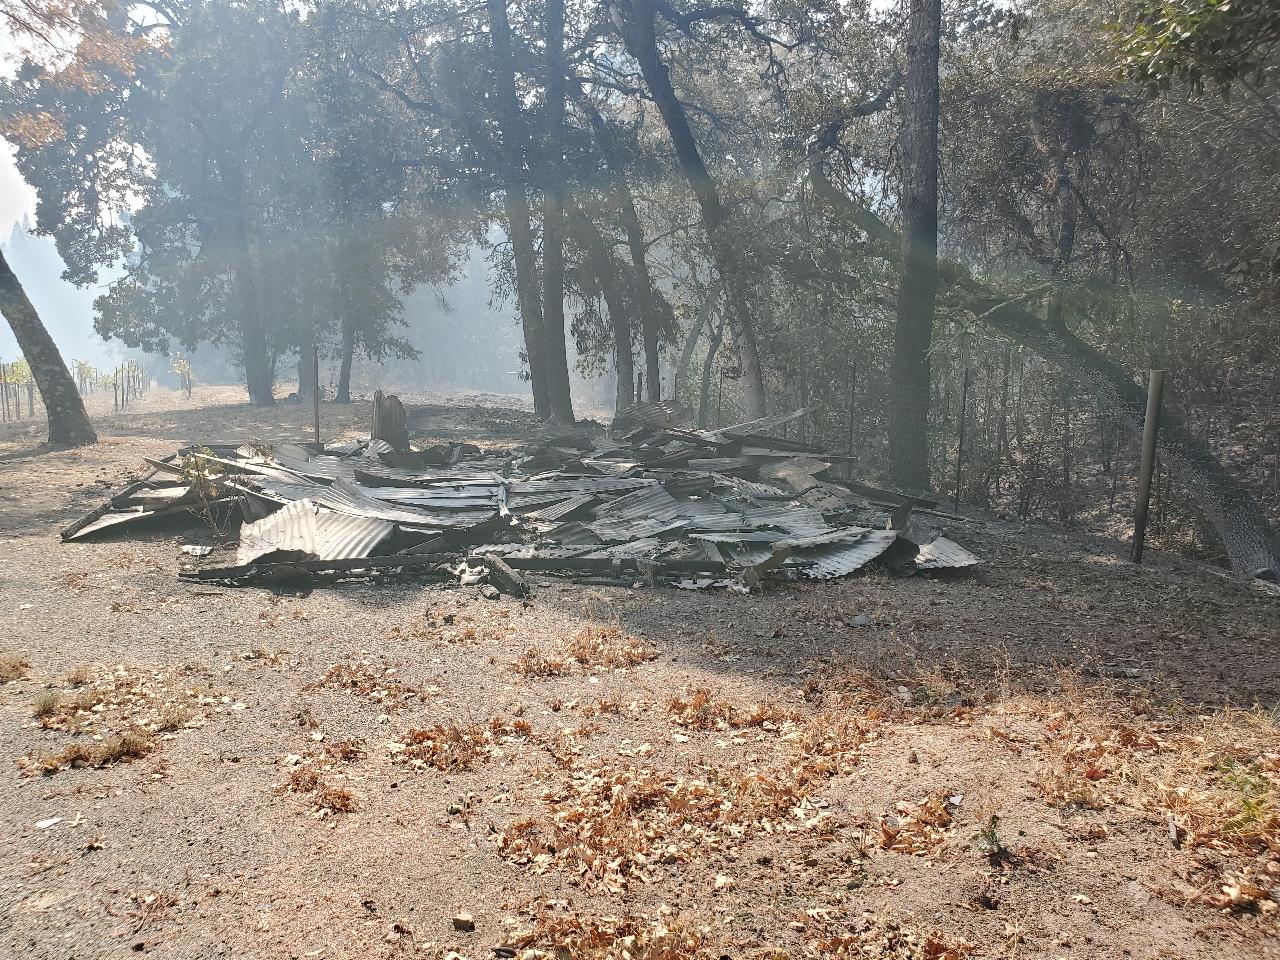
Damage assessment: destroyed